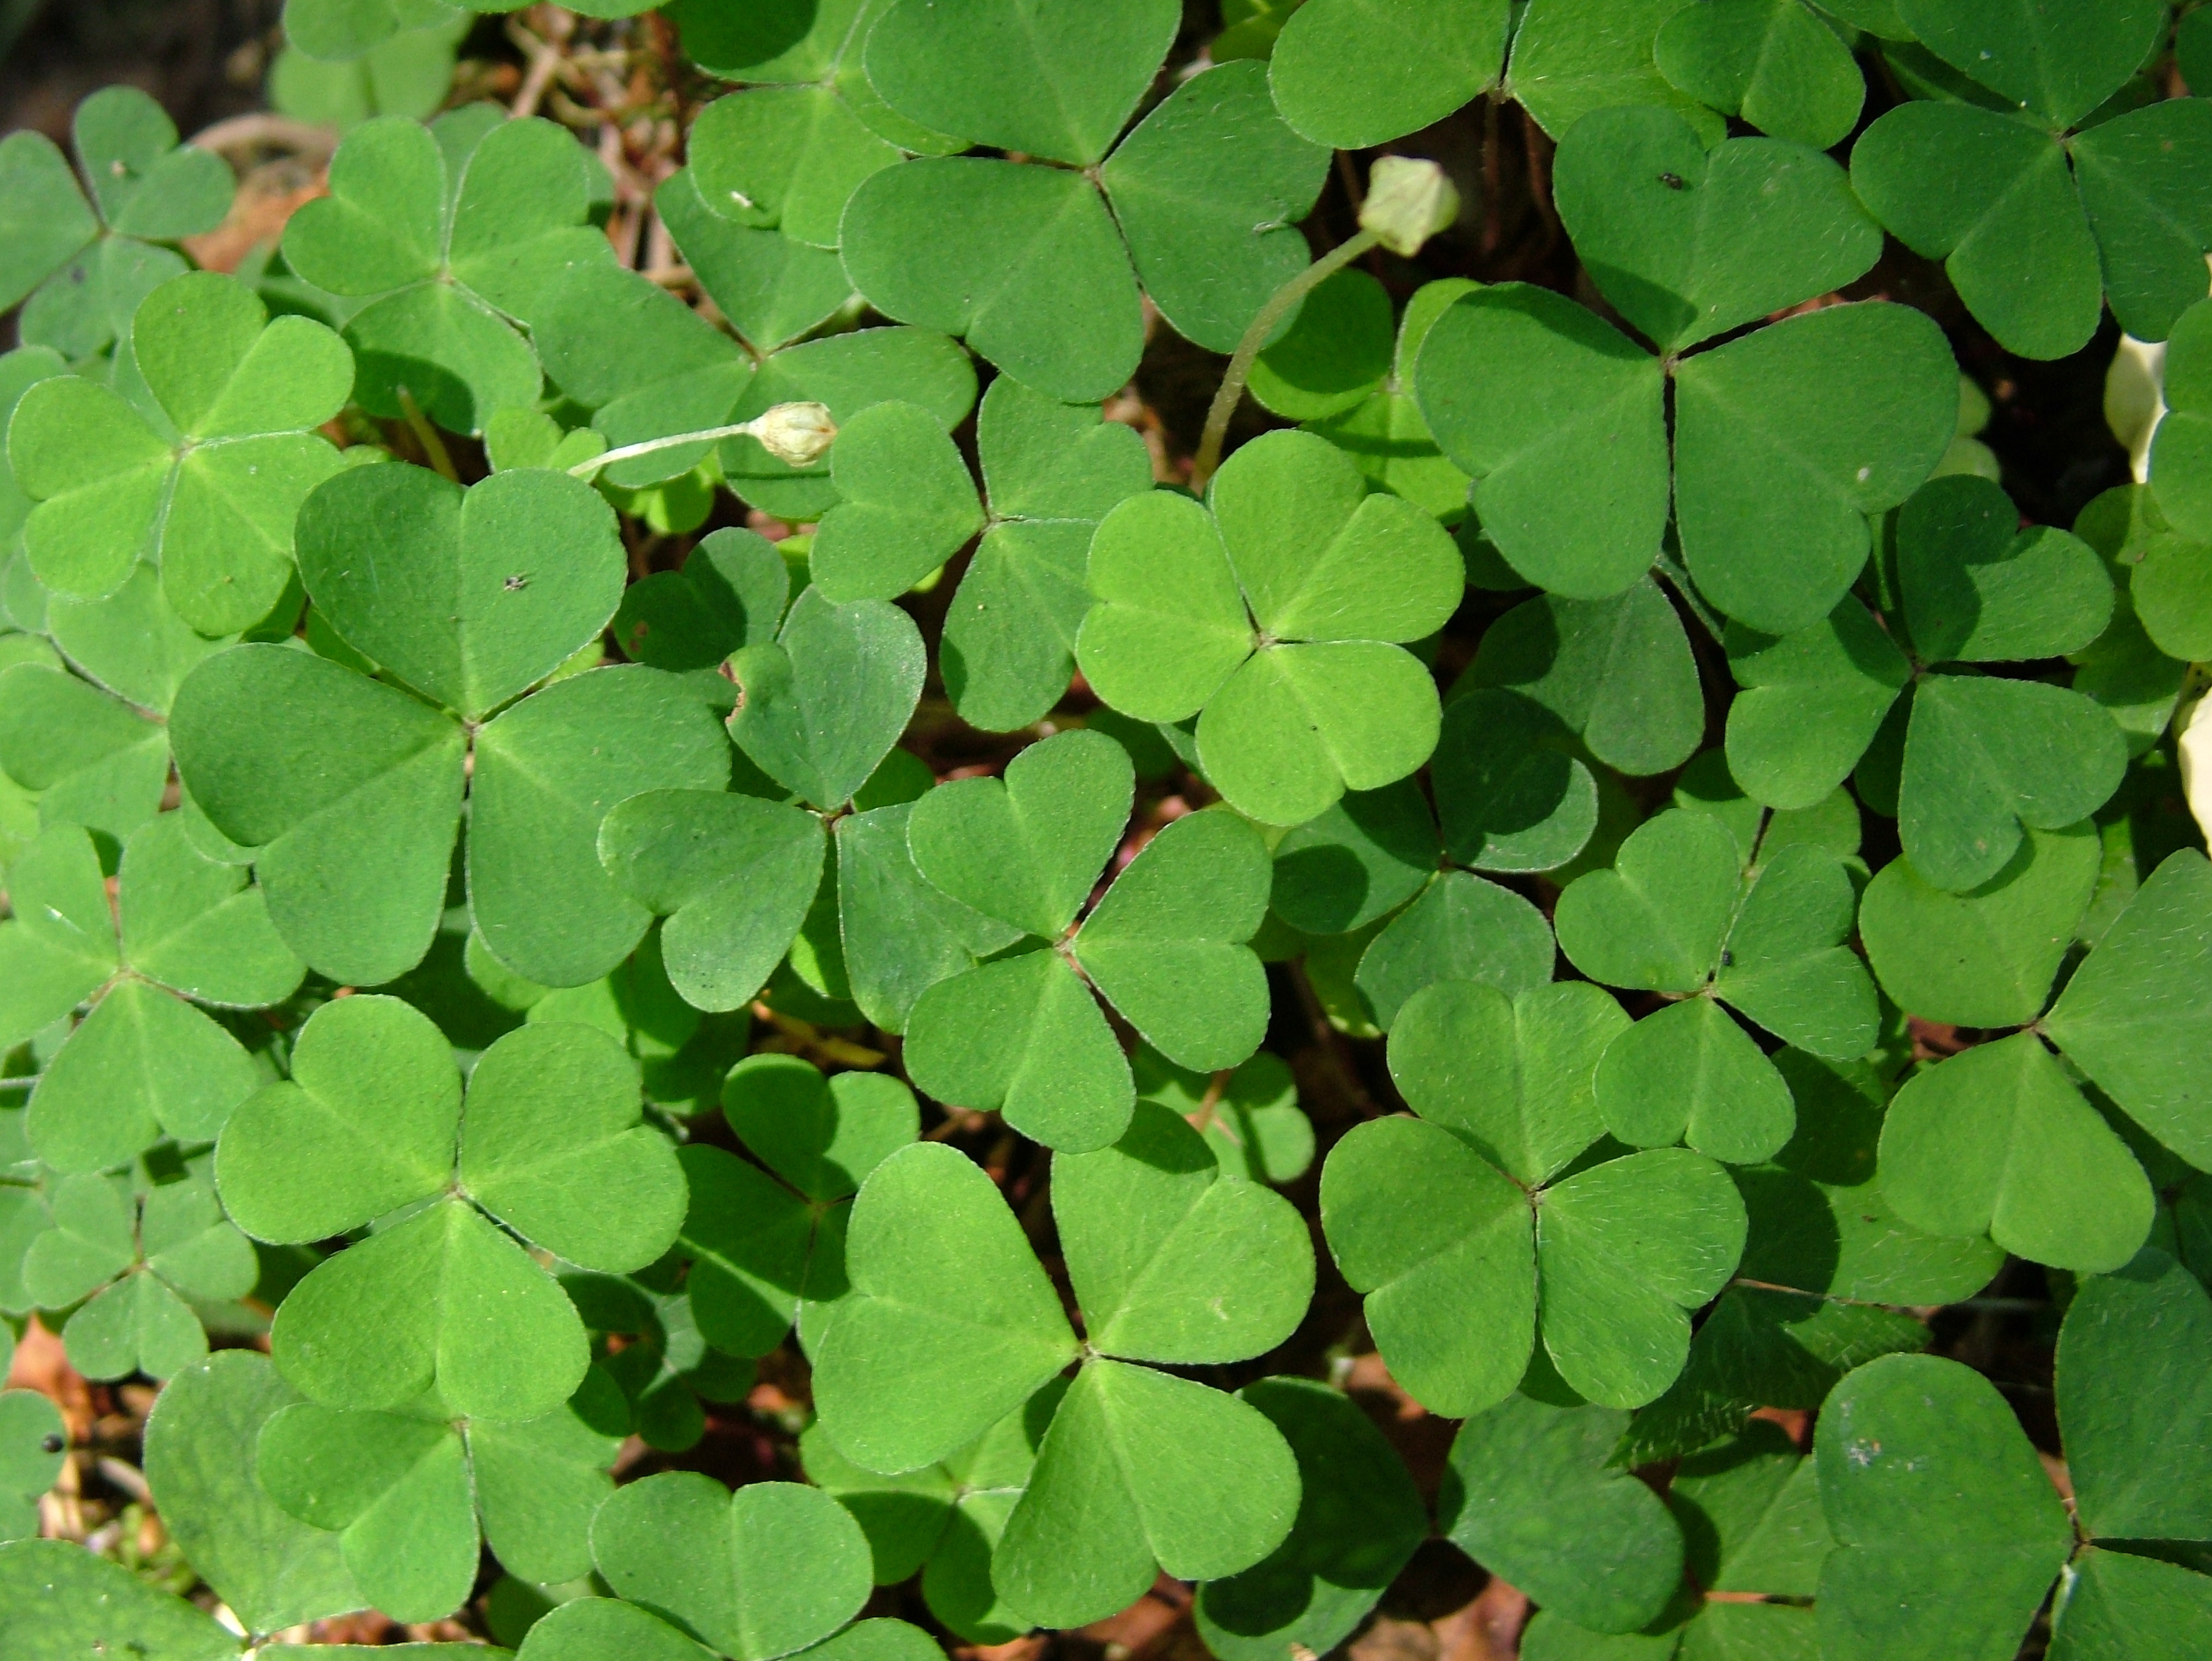
nature, plant, leaf, flower, green, clover, shrub, sorrel, klee, flowering plant, annual plant, land plant, apiales, centella, trifolieae